Vincent School

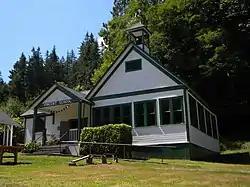
Vincent School

The Vincent School, also known as Vincent Schoolhouse, was an early twentieth century schoolhouse in the rural community of Vincent, near Carnation, Washington, USA. Construction of the school began in 1905 and it was added to the National Register of Historic Places in 2004. The building is currently used as a community center.